Cobhamites

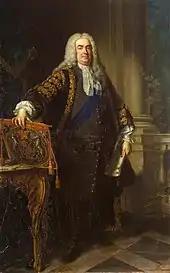
The group was built around its opposition to Sir Robert Walpole, Prime Minister from 1721 to 1742.

The Cobhamite faction (often known as Cobham's Cubs) were an 18th-century British political faction built around Richard Temple, 1st Viscount Cobham and his supporters. Among its members, the group included the future Prime Ministers William Pitt and George Grenville. They had a general Whig philosophy and were at first supporters of Prime Minister Sir Robert Walpole but later became opponents of his administration.